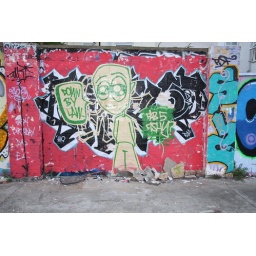
Grafitti on a wall on waste ground near Botoloh Street Norwich England; Taken 7th September 2009.